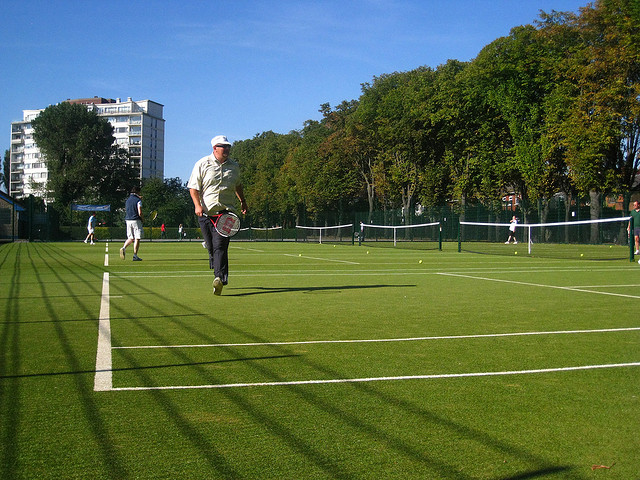
một buổi luyện tập của các vận động viên tennis vào ban ngày